West Berlin

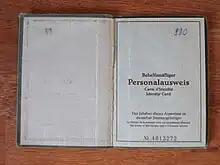
West Berlin auxiliary identity card, bearing the words "The holder of this identity card is a German national" in German, French and English

The Western Allies remained the ultimate political authorities in West Berlin. All legislation of the House of Representatives, whether of the West Berlin legislature or adopted federal law, only applied under the proviso of confirmation by the three Western Allied commanders-in-chief. If they approved a bill, it was enacted as part of West Berlin's statutory law. If the commanders-in-chief rejected a bill, it did not become law in West Berlin; this, for example, was the case with West German laws on military duty. West Berlin was run by the elected Governing Mayor and Senate seated at Rathaus Schöneberg. The Governing Mayor and Senators (ministers) had to be approved by the Western Allies and thus derived their authority from the occupying forces, not from their electoral mandate.